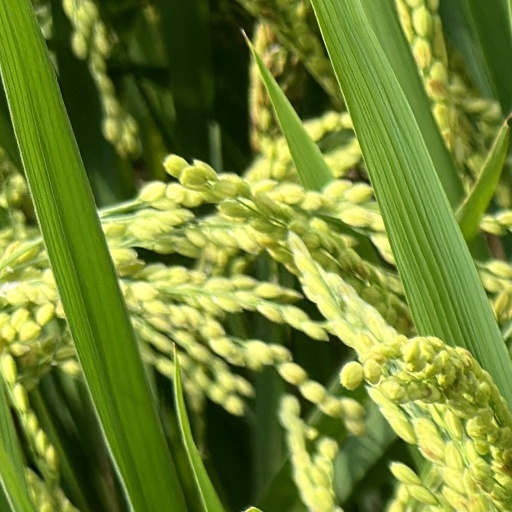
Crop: rice